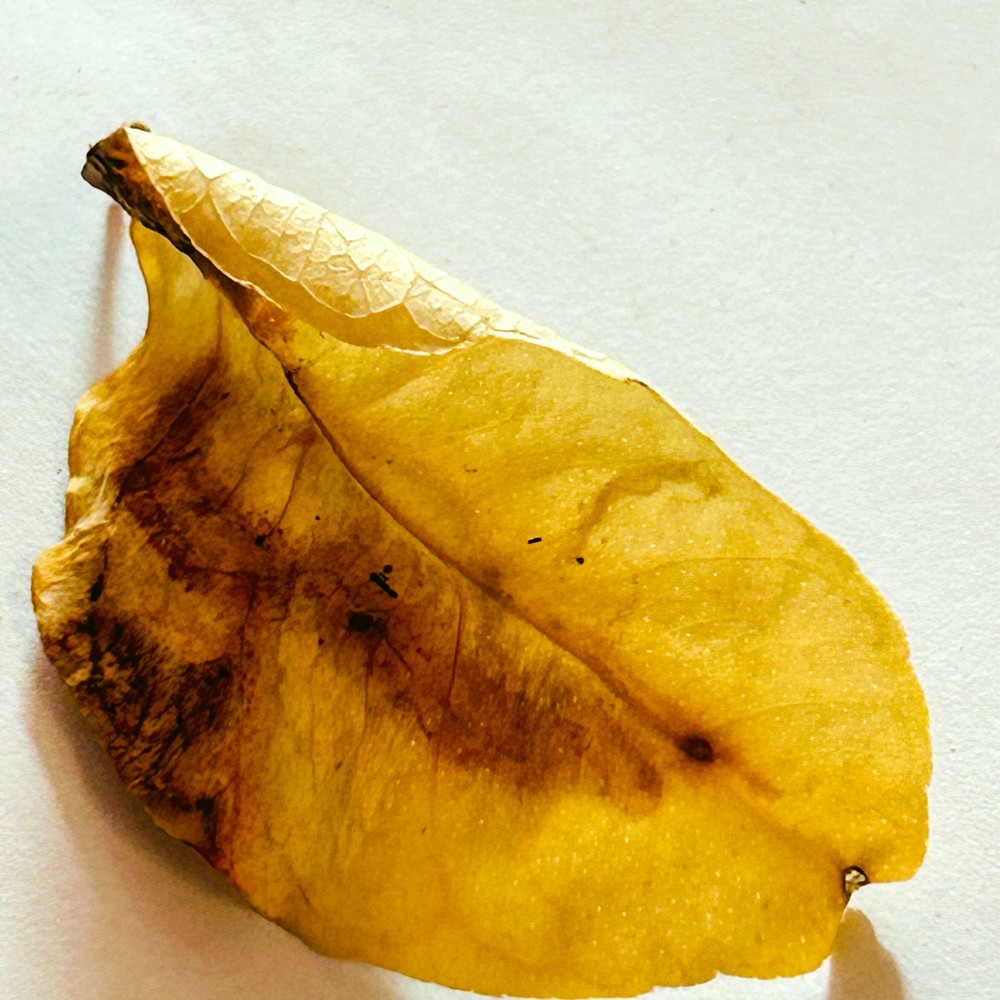
Label: Dry Leaf